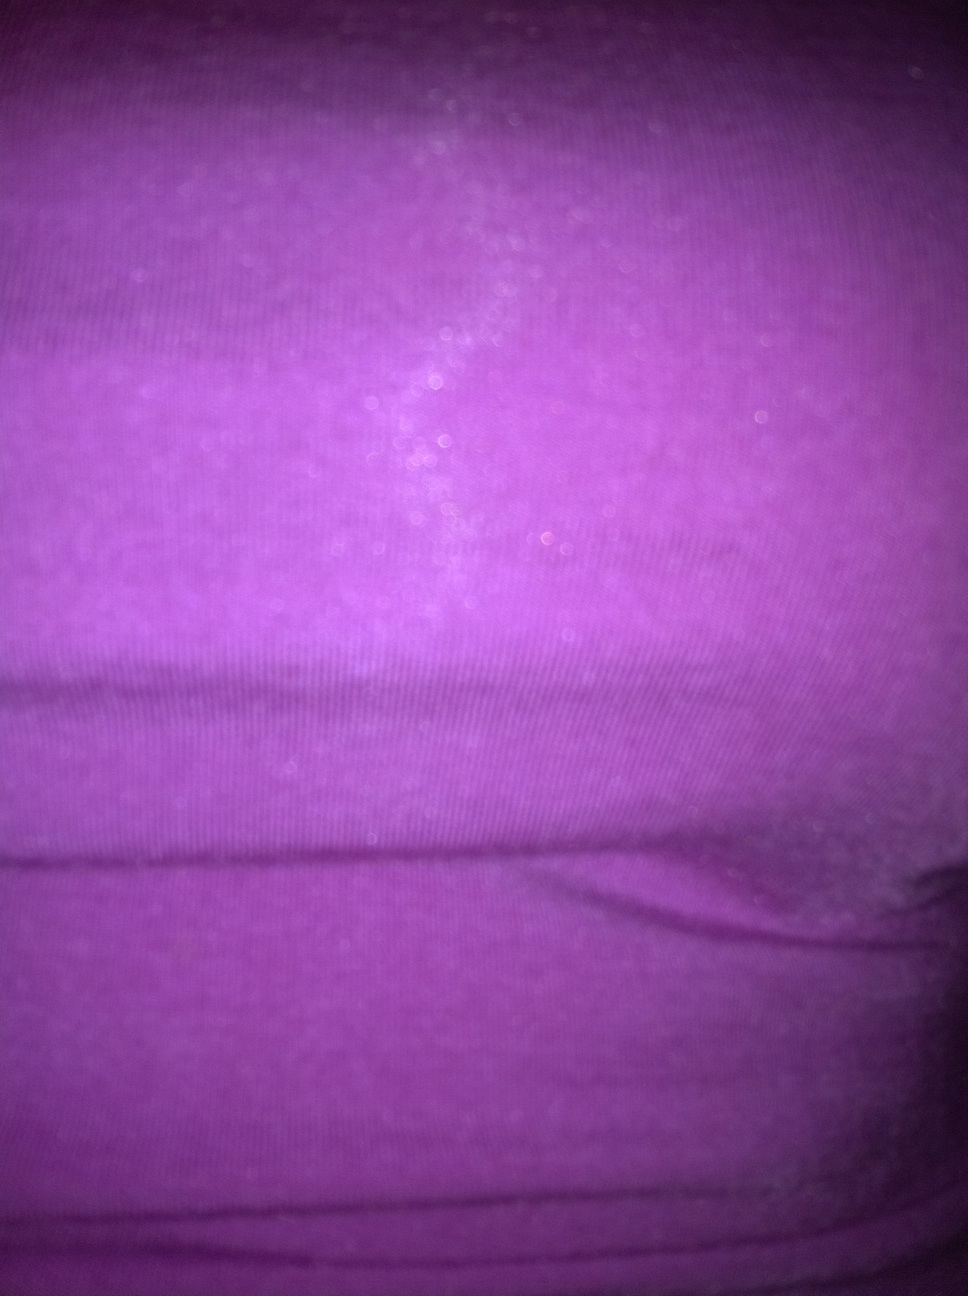Question: What color is this fabric?
Answer: purple